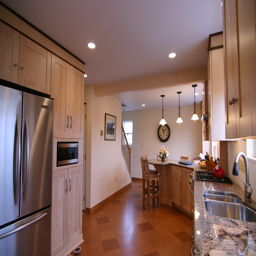
transitional kitchen in wood with a natural finish .